Foreign policy of Ukraine

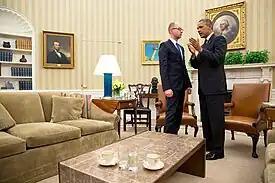
President Barack Obama talks with Prime Minister Arseniy Yatsenyuk at the conclusion of their bilateral meeting in the Oval Office, March 12, 2014.

The foreign policy of Ukraine is the strategic approach Ukraine takes to its relations with foreign nations, cooperation with international organizations, promotion of its national interests and protection of the rights of its citizens and diaspora abroad. Ukraine's foreign policy is guided by a number of key priorities.